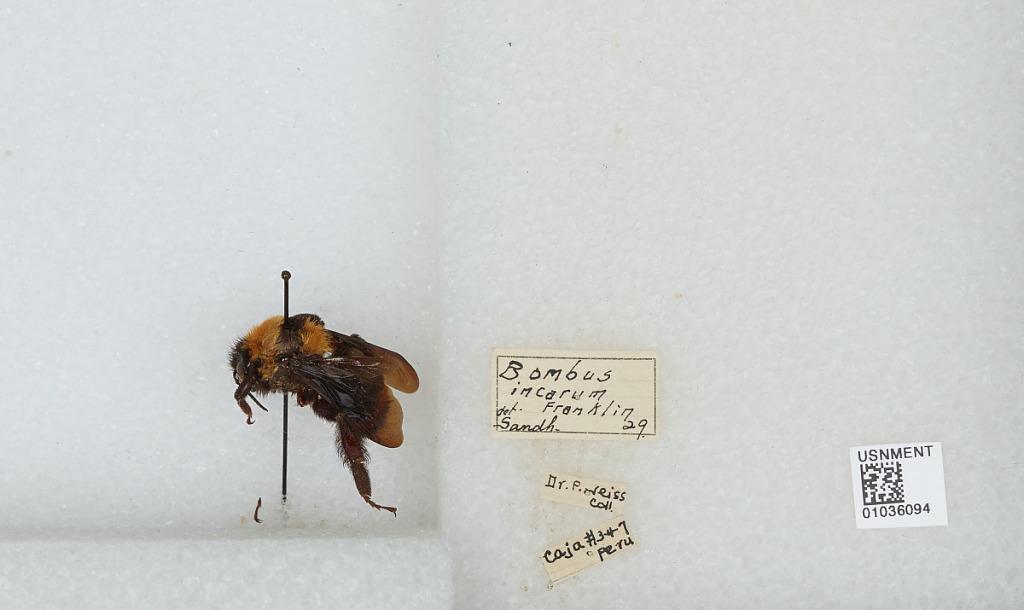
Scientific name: Bombus (Fervidobombus) transversalis (Olivier)
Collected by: P. Weiss
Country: Peru
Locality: Caja
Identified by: Sandhouse